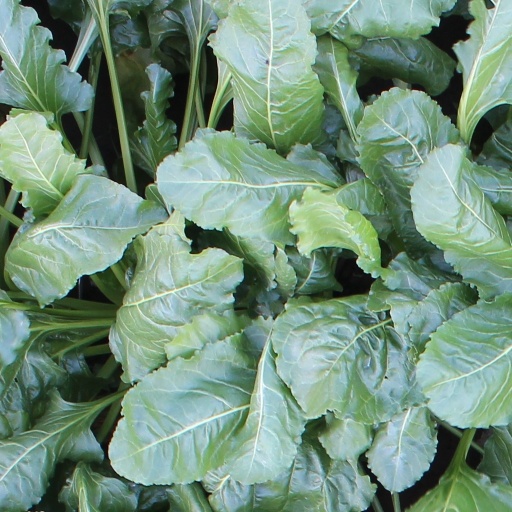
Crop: sugar beet